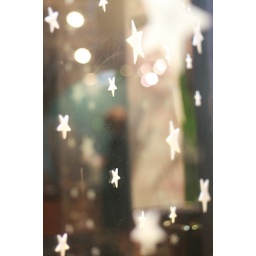
starry shop window in glebe point road